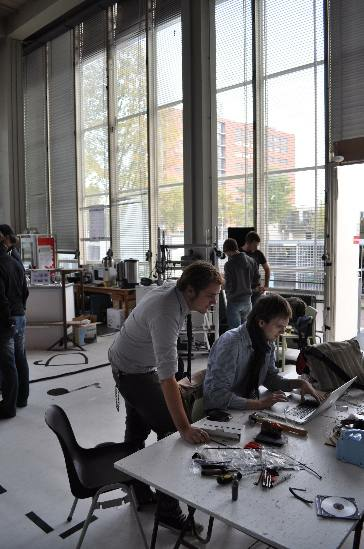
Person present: Yes